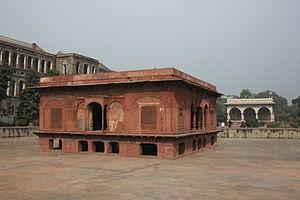
Ustad Ahmad Lahauri est né en 1580 et est mort en 1649. C’est un architecte d'origine perse né à Lahore issu d'une famille du Badakhchan. Il est connu pour avoir été l'architecte principal du célèbre Taj Mahal d'Âgrâ, en Inde, dont les travaux commencèrent dans les années 1630. Il a supervisé les travaux de ce monument en dirigeant une équipe d'architectes et des milliers d'ouvriers. Il pourrait être également l'auteur du Fort Rouge de Delhi, si l'on en croit le témoignage de son fils, le poète Ltuf Allah Muhandis.